John Steele (paratrooper)

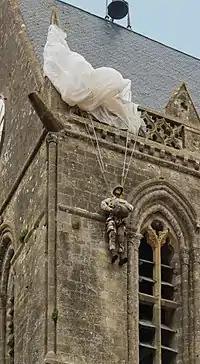
Monument to John Steele, whose parachute caught on a church pinnacle on D-Day

Today, these events are commemorated by the Airborne Museum (Sainte-Mère-Église) in Place du 6 Juin in the centre of Ste-Mère-Église and in the village church where a parachute with an effigy of Private Steele in his Airborne uniform hangs from the steeple. Pockmarks from gunfire are still visible in the church's stone walls. One of its stained glass windows depicts the Virgin Mary with paratroopers falling in the foreground.